Carl G. von Iwonski

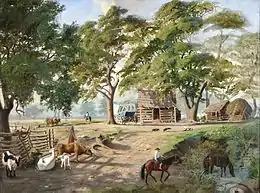
Log Cabin, New Braunfels

The family initially settled at Castell and Mill streets in New Braunfels. Leopold von Iwonski sold his 320-acre land grant and moved the family across the Guadalupe River from New Braunfels, to a settlement which came to be known as Neighborsville. The Iwonski home was on the Old San Antonio Road and doubled as a stage stop. Young Carl helped out on the family farm, and became a naturalized American citizen in 1854. His first known artistic effort was an 1853 sketch of the family's log cabin.